Rachel Ray (novel)

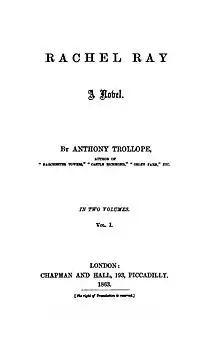
Title page of 1863 Chapman & Hall edition

Rachel Ray is an 1863 novel by Anthony Trollope. It recounts the story of a young woman who is forced to give up her fiancé because of baseless suspicions directed toward him by the members of her community, including her sister and the pastors of the two churches attended by her sister and mother.